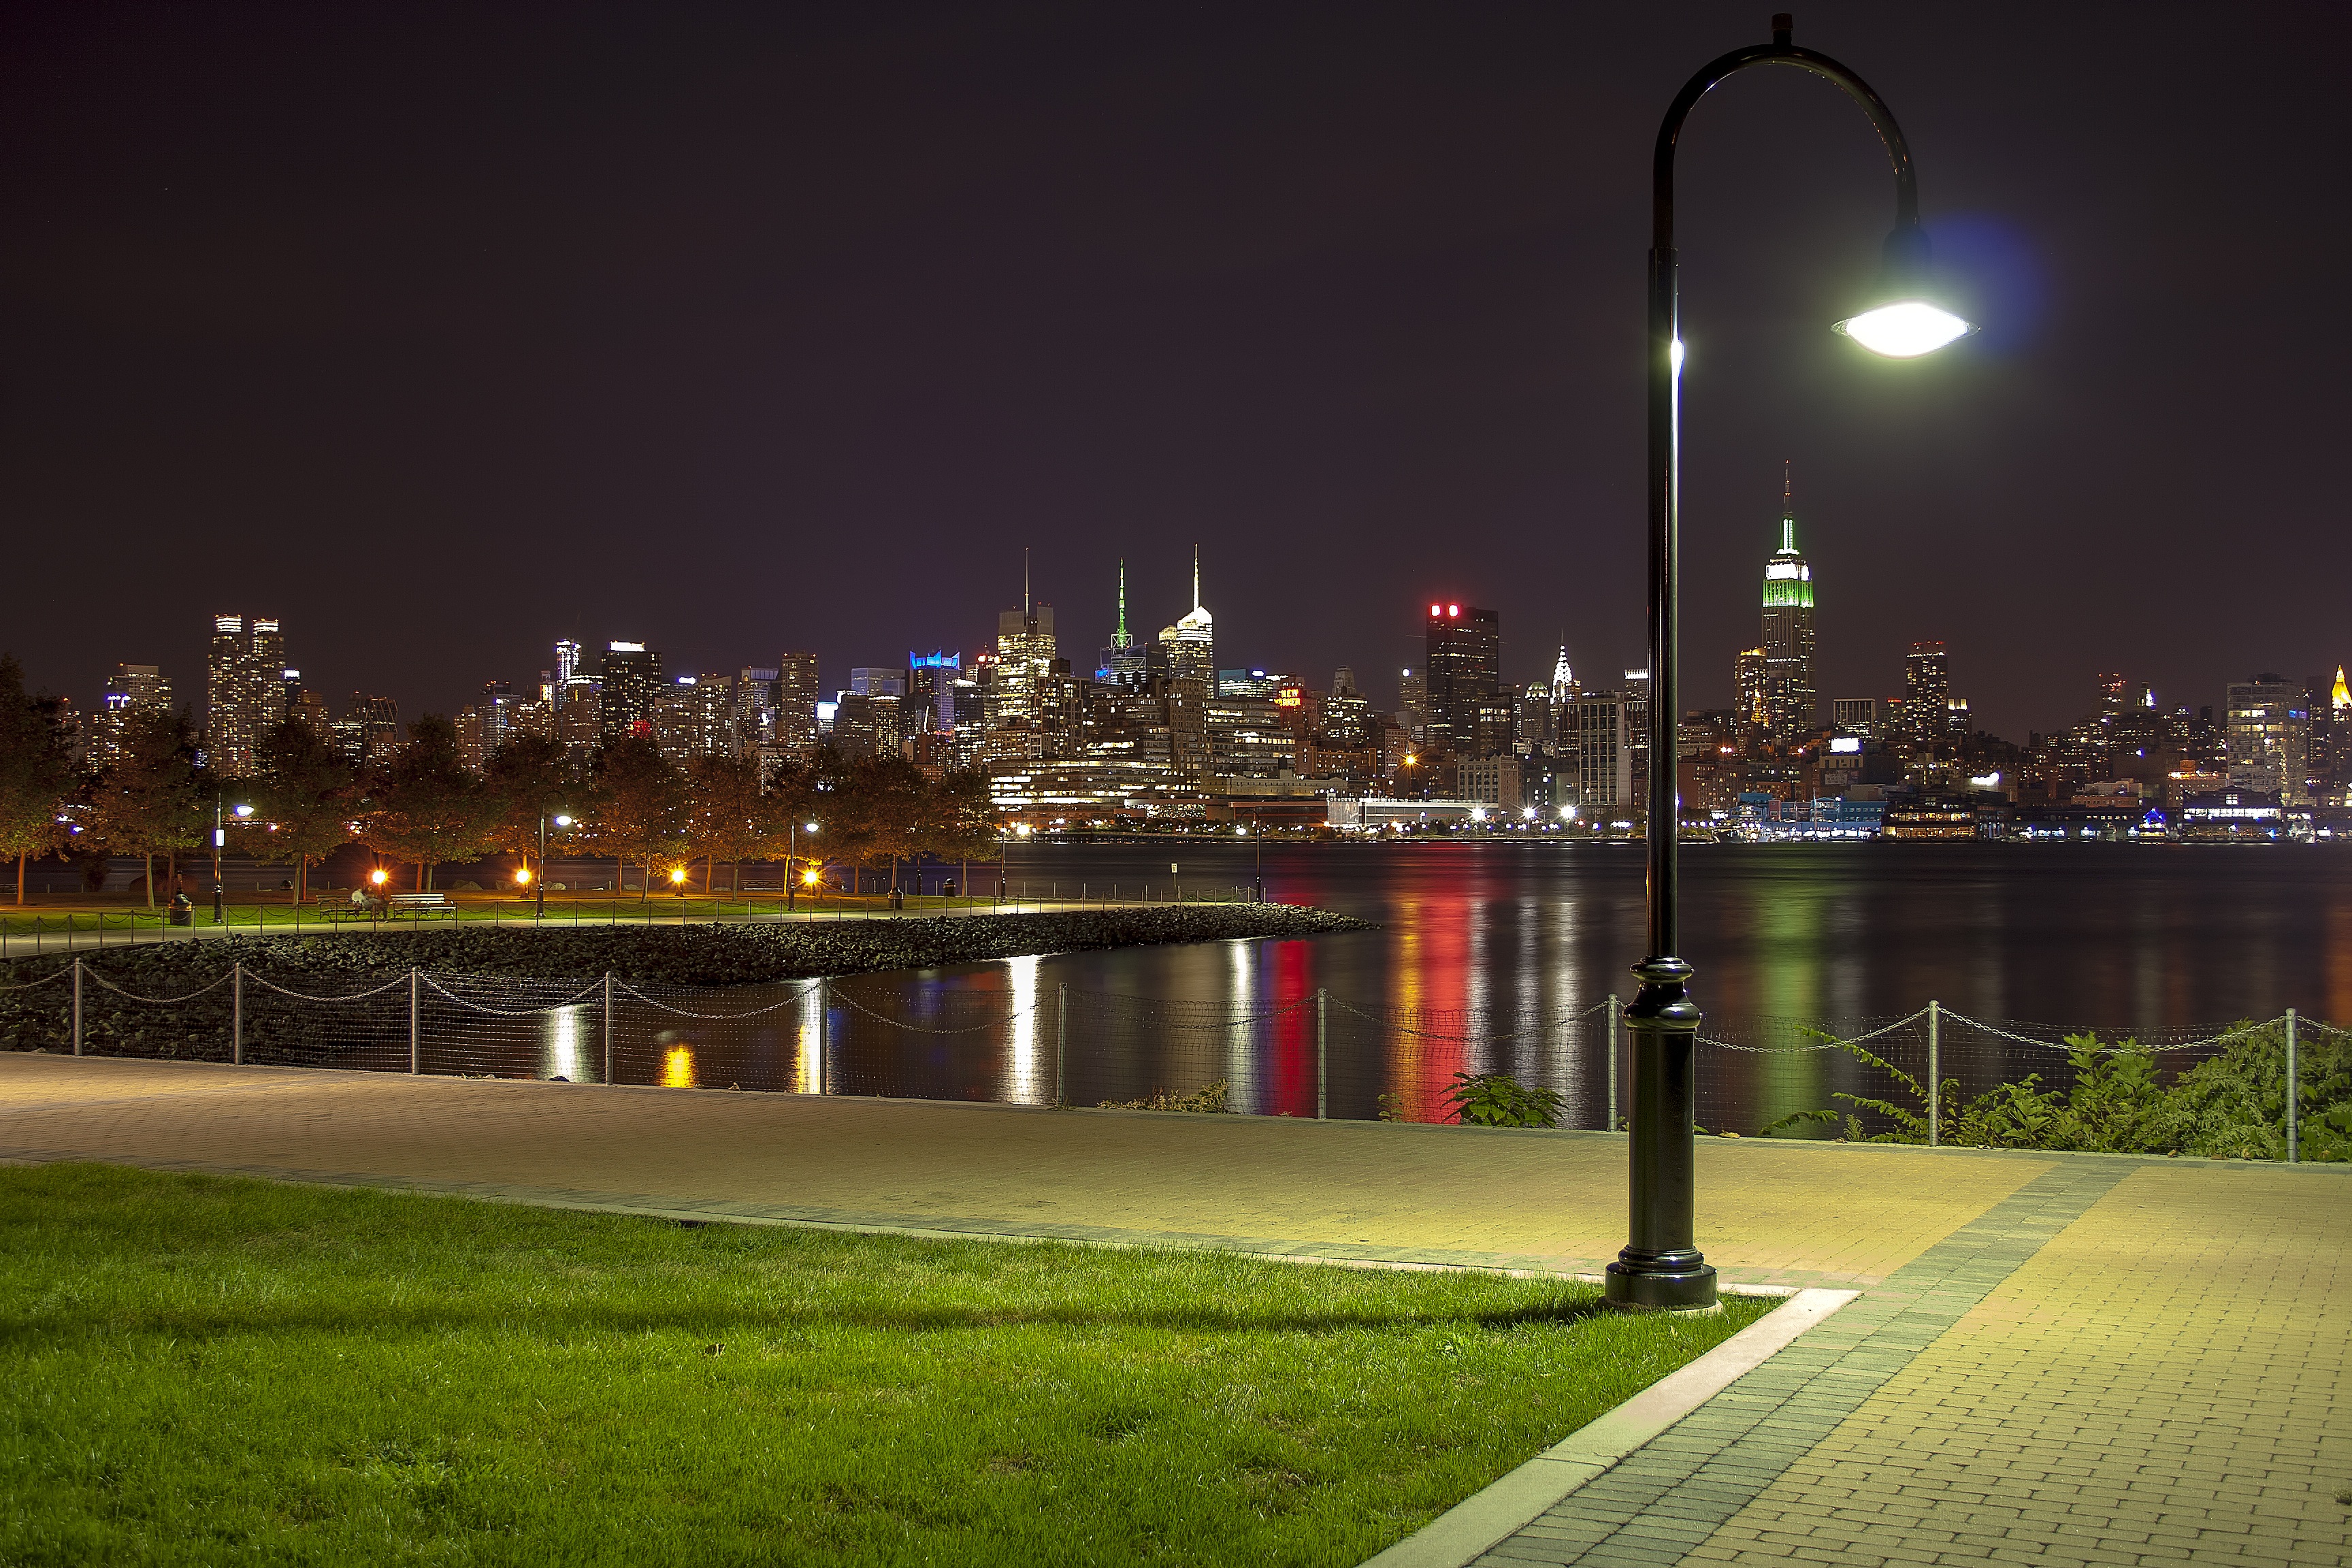
water, horizon, light, architecture, bridge, skyline, night, building, city, skyscraper, urban, new york, river, manhattan, new york city, cityscape, downtown, travel, dusk, evening, reflection, nyc, park, usa, america, landmark, harbor, darkness, street light, metropolitan, colorful, waterfront, lighting, lights, ny, new, york, metropolis, new york skyline, hoboken, new york city skyline, new jersey, new york night, nyc skyline, urban area, human settlement